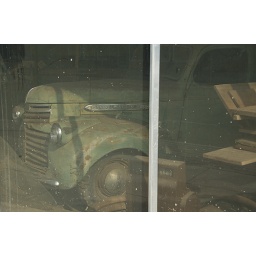
40's GMC truck in the store window